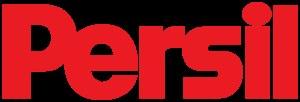
Persil est la marque déposée d'un détergent à lessive fabriqué par Henkel en Allemagne et aux Pays-Bas, ainsi que par Unilever, cette dernière ayant acquis des droits sur la marque en 1919. Au Royaume-Uni, Unilever fabrique ce détersif sous les formes dites biologique et non biologique, cette dernière étant souvent présentée comme « plus douce pour la peau ». Ce n'est que dans ce pays que cette distinction est faite.